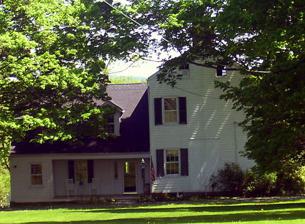
Building: Alexander Thompson House
Country: United States of America
Year built: 1822
Historic house in New York, United States United States historic place Alexander Thompson House U.S. National Register of Historic Places The house in 2007 Location Thompson Ridge , NY Nearest city Middletown Coordinates 41°33′58″N 74°20′15″W / 41.56611°N 74.33750°W / 41.56611; -74.33750 Built 1770s, 1822 Architectural style Federal Style NRHP reference No. 97000568 Added to NRHP 1997 The Alexander Thompson House is one of several originally built by members of the Thompson family in Thompson Ridge , a hamlet in the Town of Crawford in Orange County , New York . It is located, like the others, along NY 302 just south of the intersection with Thompson Ridge Road. It is split between two different eras. The northeast portion of the house is believed to be part of the original structure. In 1822, however, the southeast portion was built in the Federal Style . It was added to the National Register of Historic Places in 1997. v t e U.S. National Register of Historic Places in New York Topics Contributing property Keeper of the Register Historic district History of the National Register of Historic Places National Park Service Property types Lists by county Albany Allegany Bronx Broome Cattaraugus Cayuga Chautauqua Chemung Chenango Clinton Columbia Cortland Delaware Dutchess Erie Essex Franklin Fulton Genesee Greene Hamilton Herkimer Jefferson Kings (Brooklyn) Lewis Livingston Madison Monroe Montgomery Nassau New York (Manhattan) Niagara Oneida Onondaga Ontario Orange Orleans Oswego Otsego Putnam Queens Rensselaer Richmond (Staten Island) Rockland Saratoga Schenectady Schoharie Schuyler Seneca St. Lawrence Steuben Suffolk Sullivan Tioga Tompkins Ulster Warren Washington Wayne Westchester Northern Southern Wyoming Yates Lists by city Albany Buffalo New Rochelle New York City Bronx Brooklyn Queens Staten Island Manhattan Below 14th St. 14th–59th St. 59th–110th St. Above 110th St. Minor islands Niagara Falls Peekskill Poughkeepsie Rhinebeck Rochester Syracuse Yonkers Other lists Bridges and tunnels National Historic Landmarks New York City Outside New York City Category List National Register of Historic Places Portal